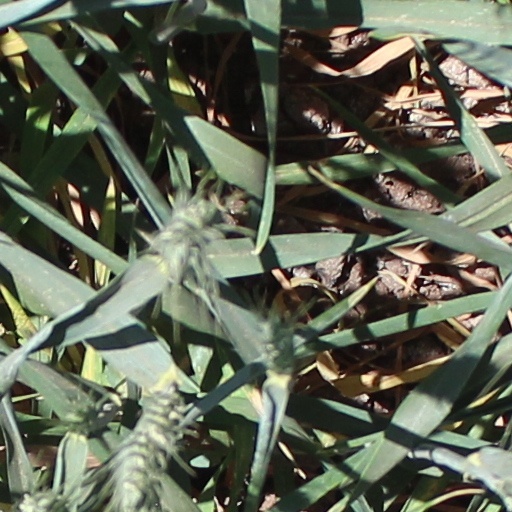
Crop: wheat